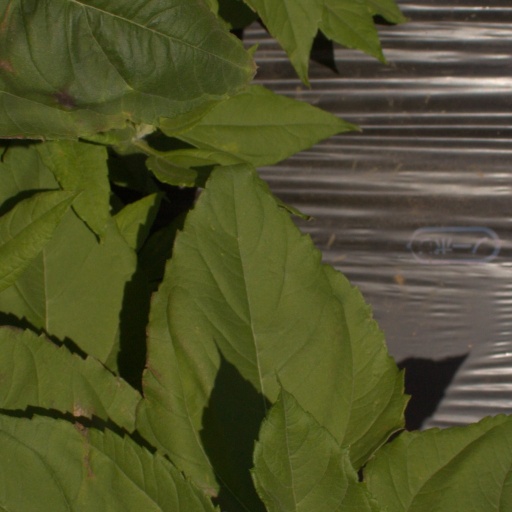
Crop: Jerusalem artichoke